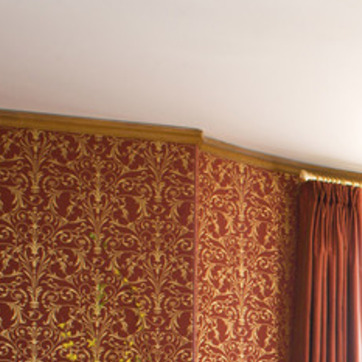
Material: wallpaper